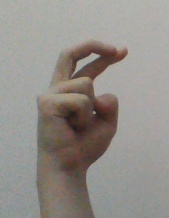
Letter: zay